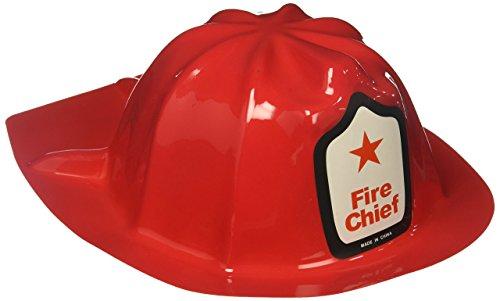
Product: Rhode Island Novelty Plastic Firefighter Chief Hat (Set of 24)
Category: Toys & Games | Dress Up & Pretend Play | Pretend Play
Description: Hats measure approx.
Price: $11.24
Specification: ProductDimensions:11x8x5inches|ItemWeight:14.4ounces|ShippingWeight:14.4ounces(Viewshippingratesandpolicies)|ASIN:B00SVHNQM8|Itemmodelnumber:RNHAFIREP-24|Manufacturerrecommendedage:5-15years